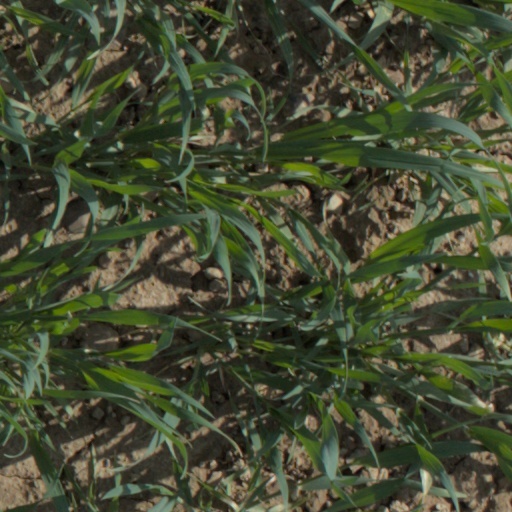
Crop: wheat